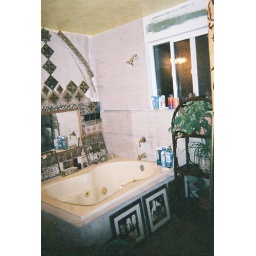
Half done. Wall by window not tiles yet or tub surround.